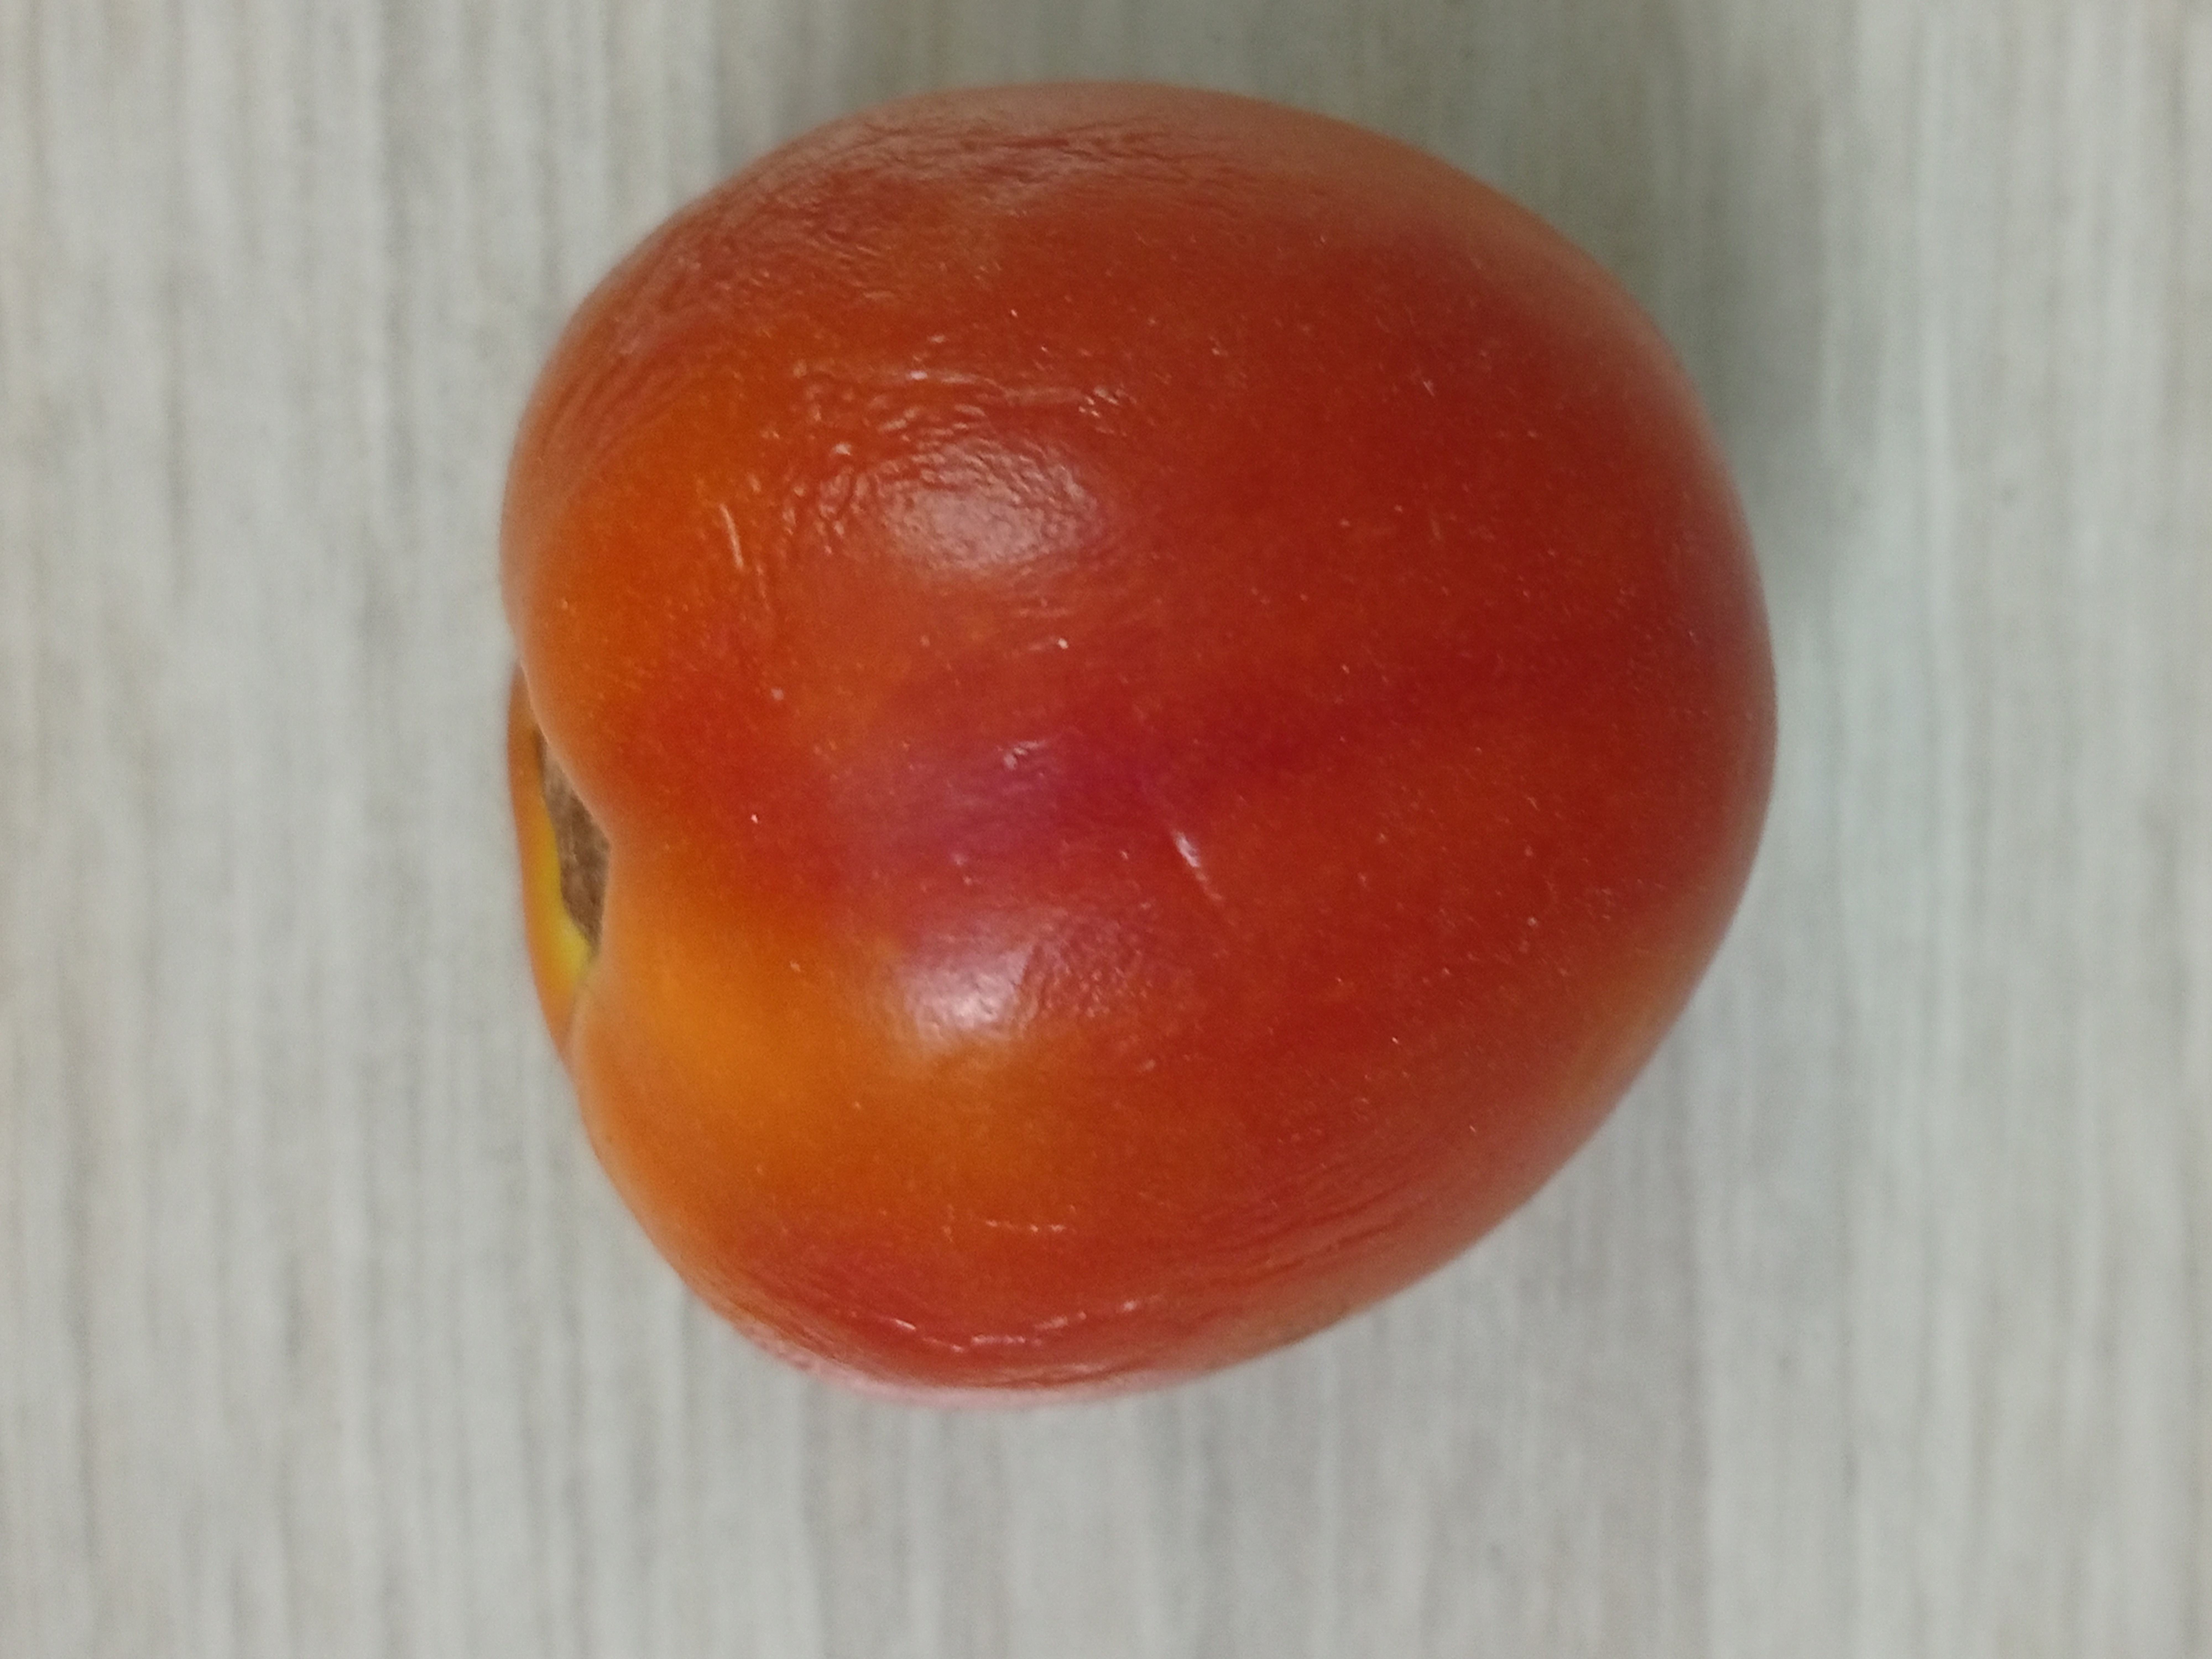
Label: Fresh